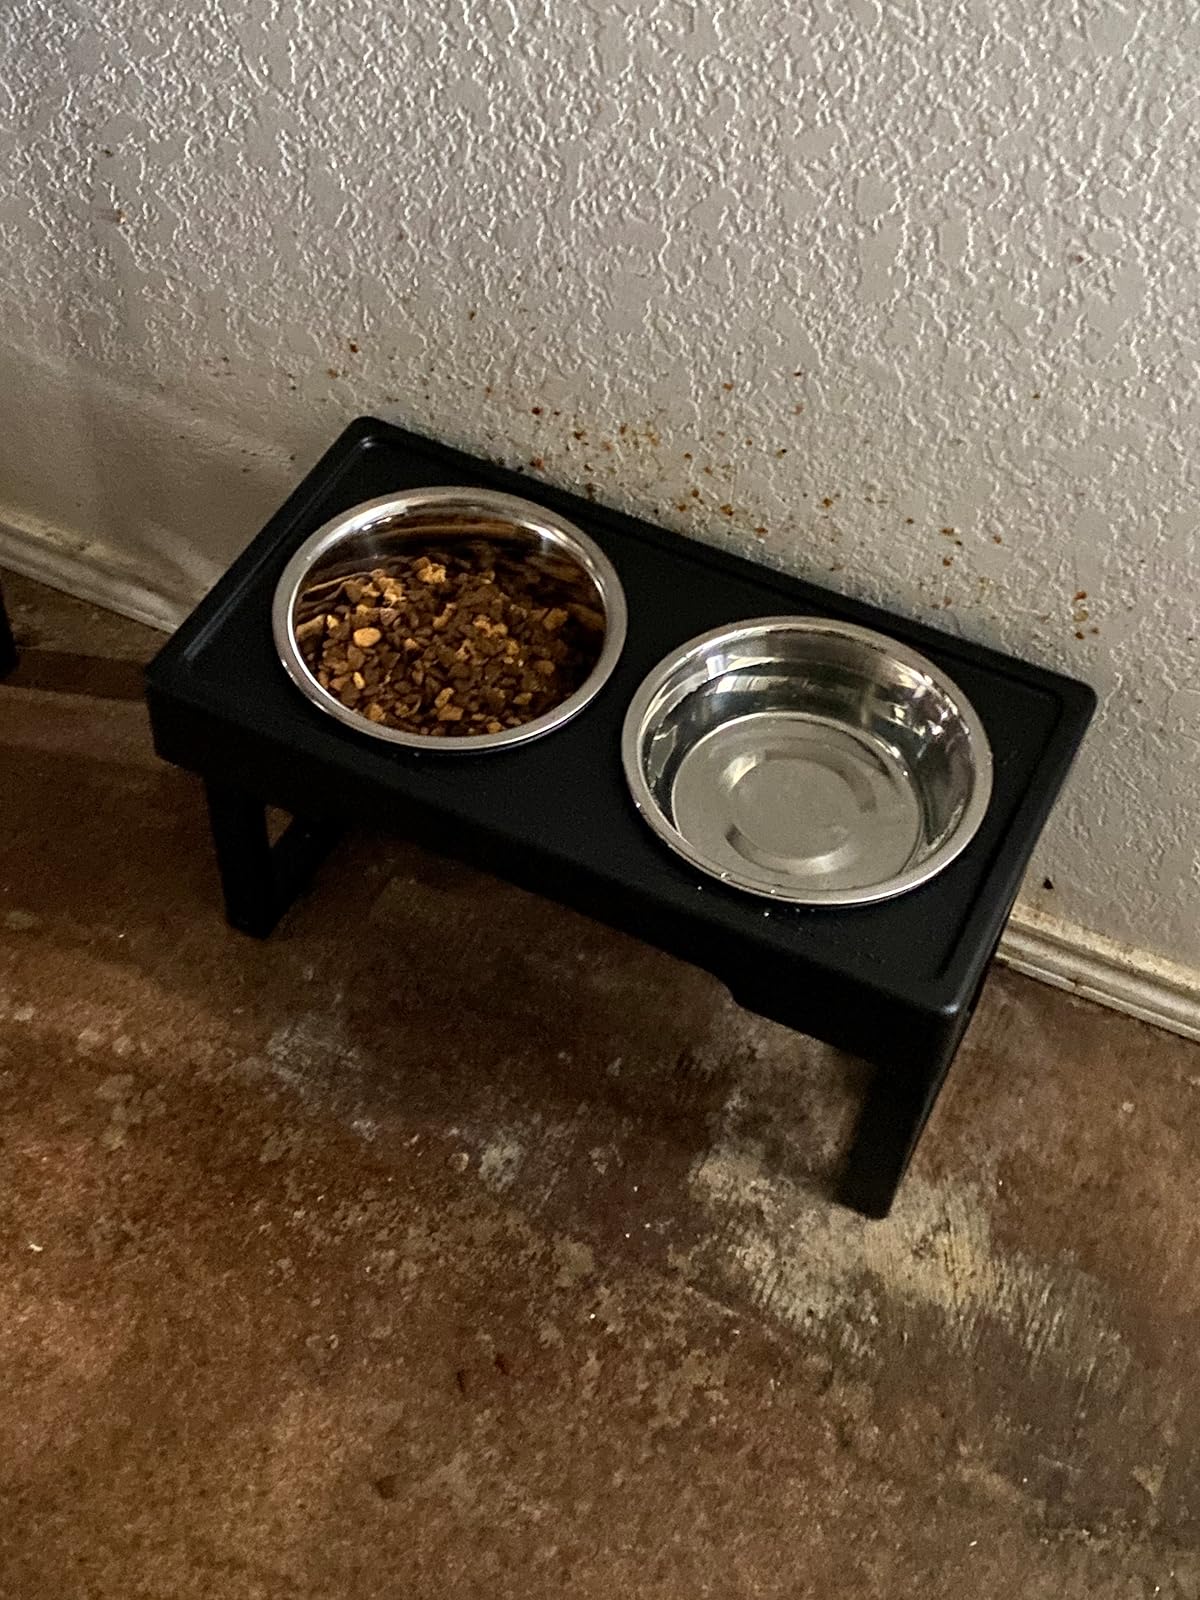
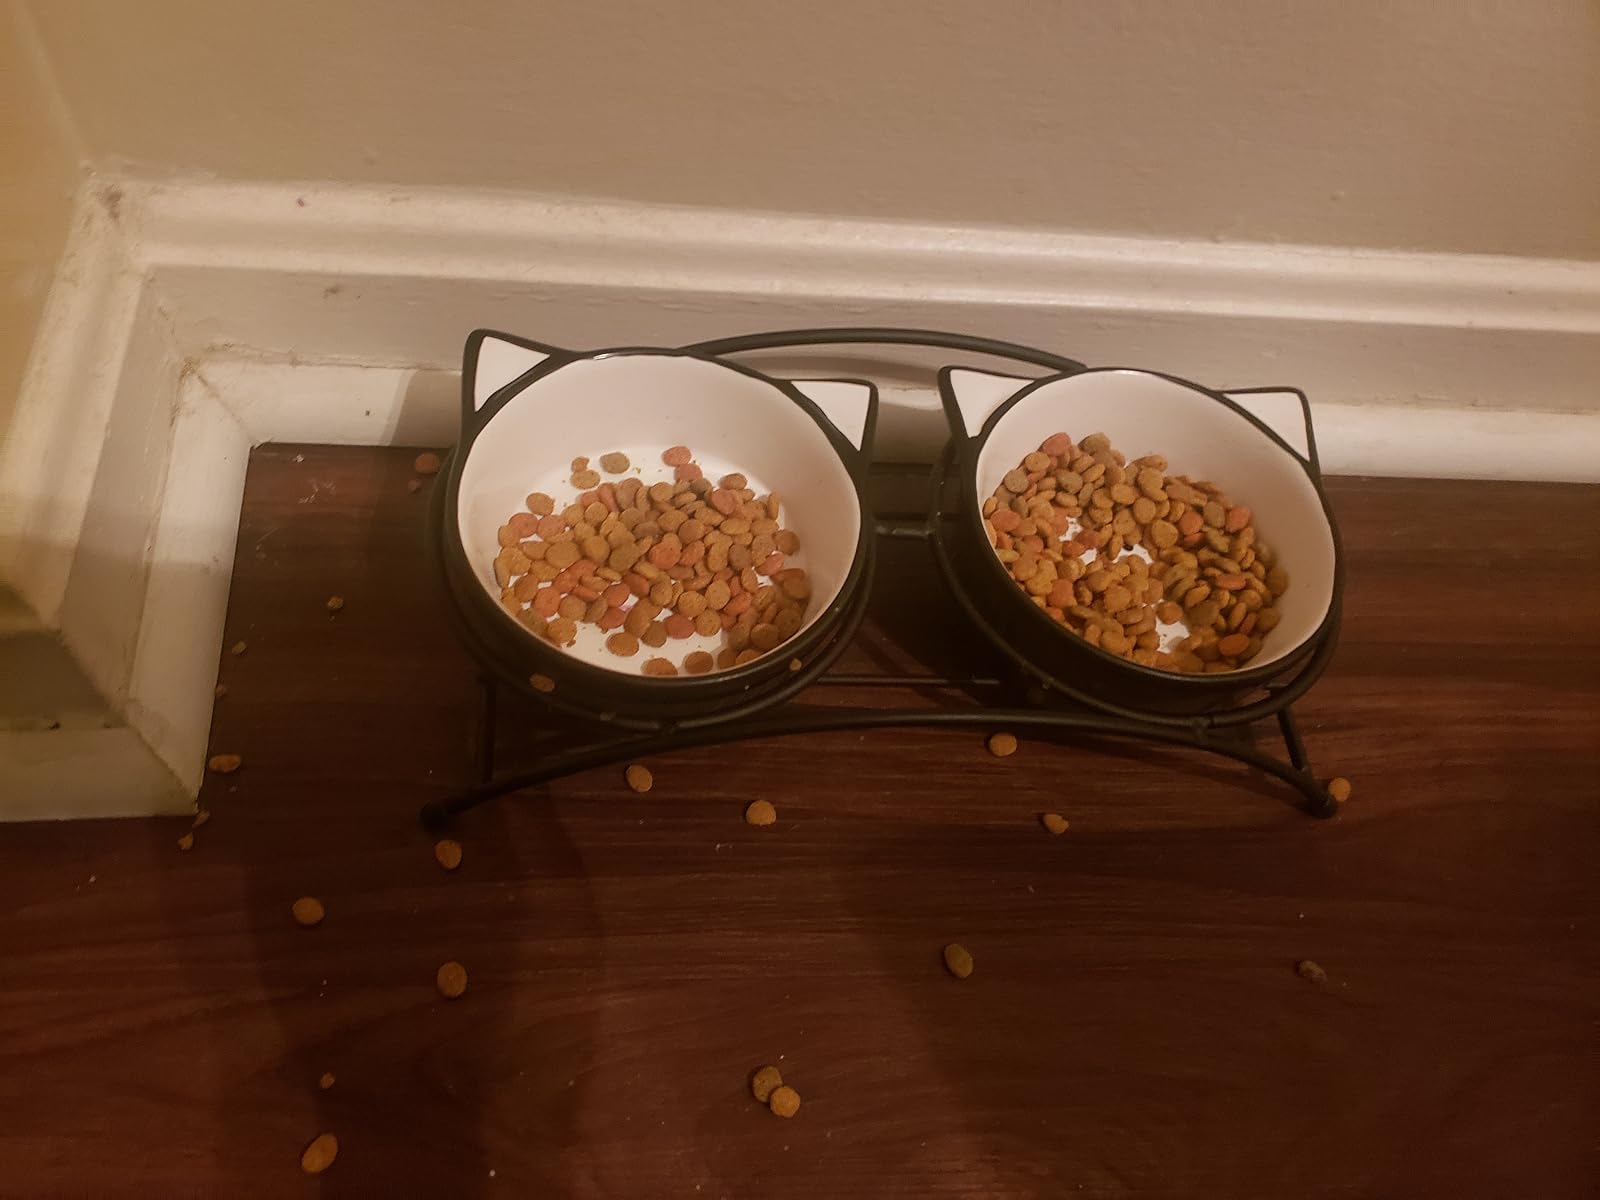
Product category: items_bowl
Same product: no